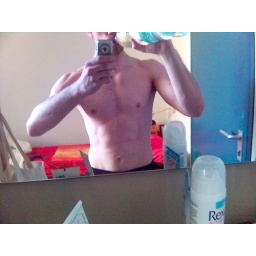
A photo of myself looking in the mirror while drinking water during a short break within my training session...